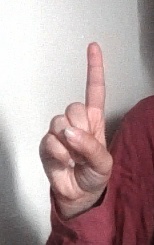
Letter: bb